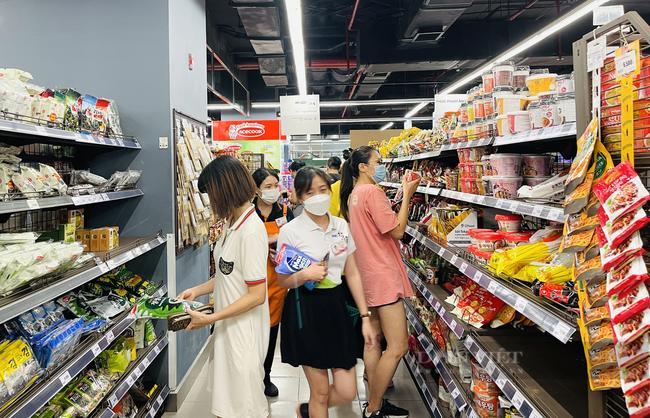
có một cô gái mặc váy màu đen đang cầm trên tay một chiếc túi